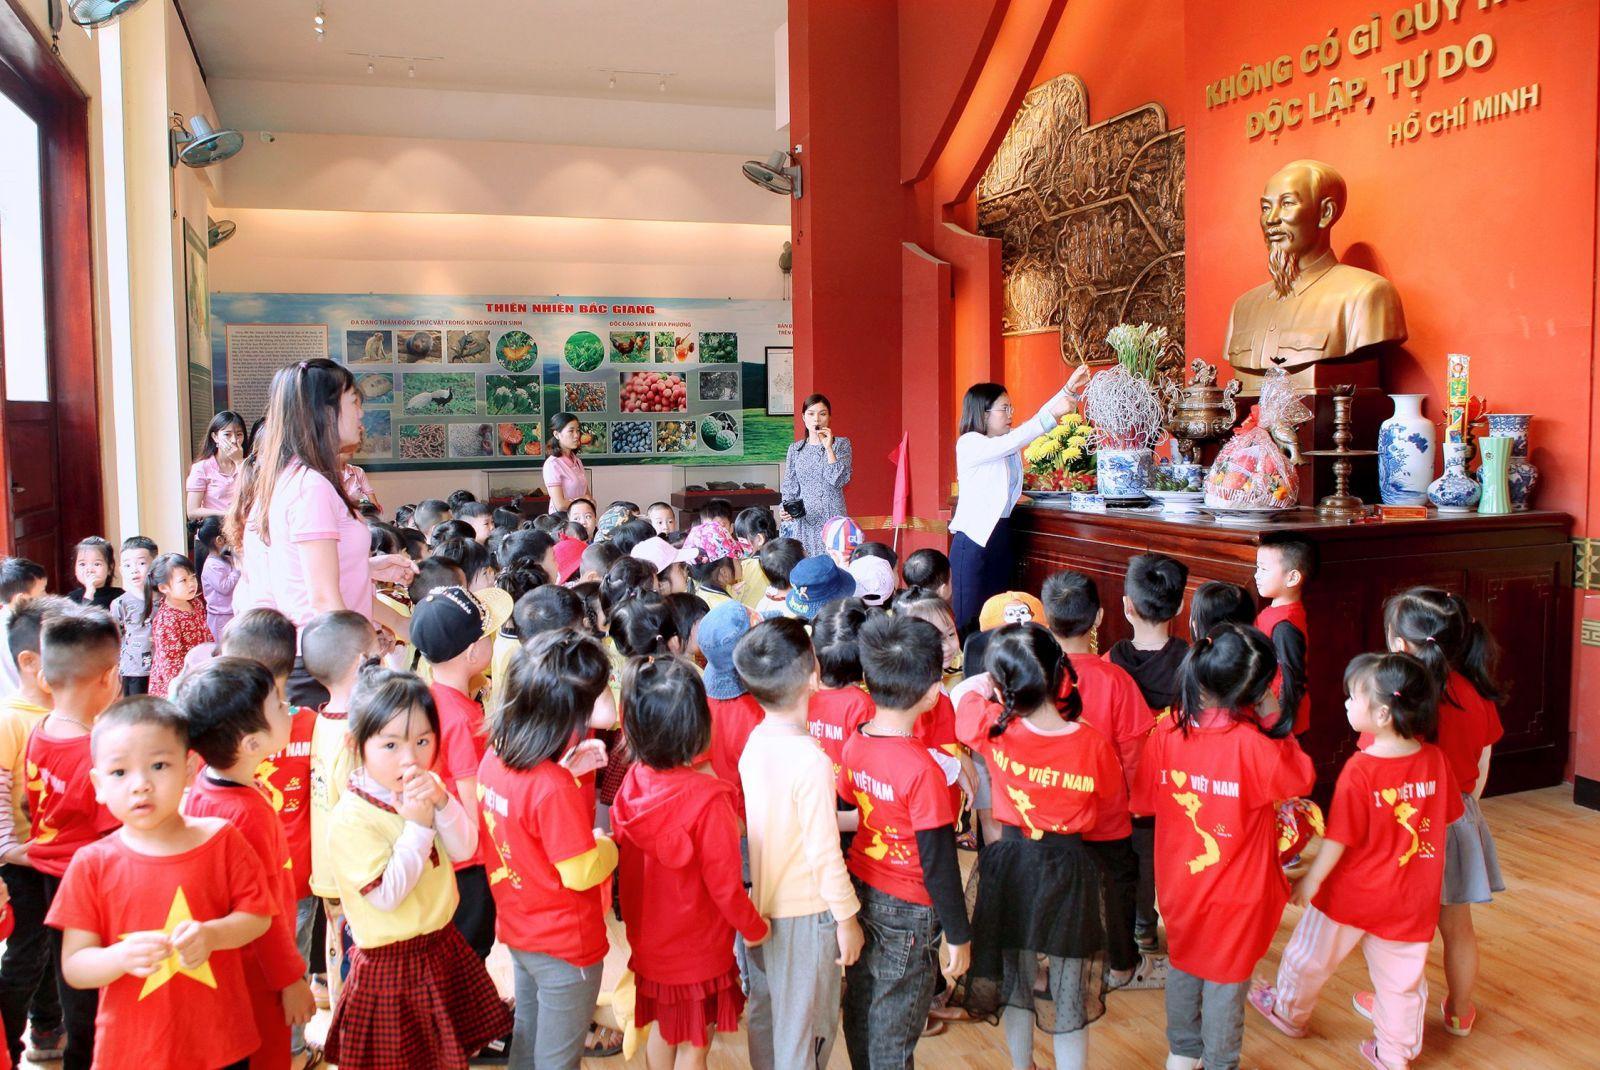
người đàn bà mặc áo trắng đang làm gì thắp hương cho bác trước mặt mọi người